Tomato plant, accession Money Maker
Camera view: horizontal (90 deg, fisheye); turntable rotation: 180 degrees
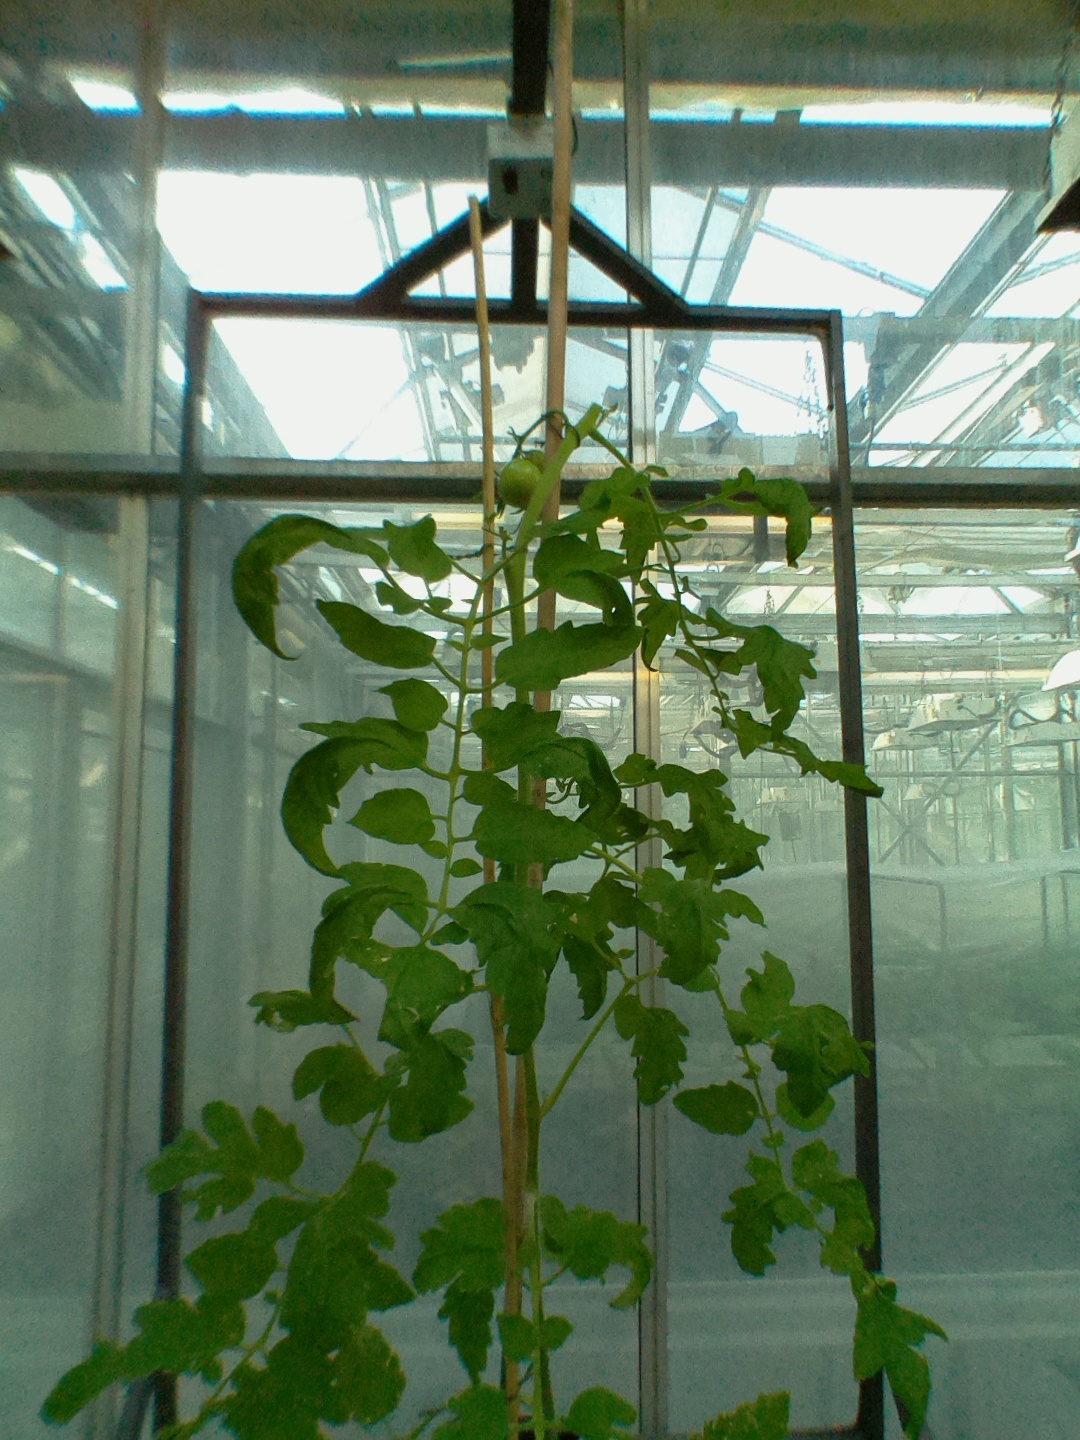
BBCH growth stage 71: 10%-20% of final fruit size